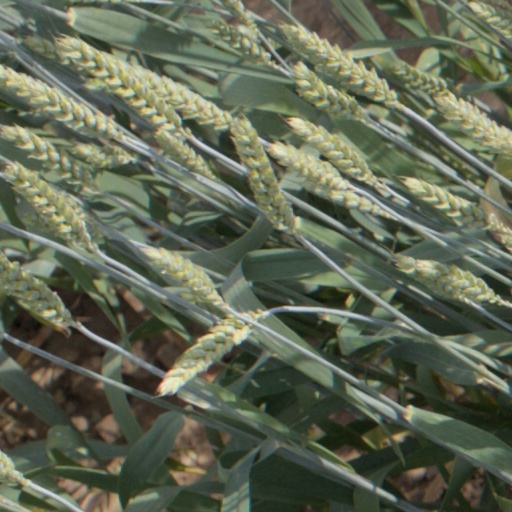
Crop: wheat